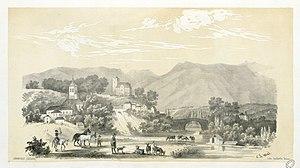
Fait partie d'un recueil de 15 planches lithographiées en camaïeu avec titre lithographié Ancely, René (1876 - 1966). Possesseur
Coarraze est une commune française, située dans le département des Pyrénées-Atlantiques en région Nouvelle-Aquitaine.